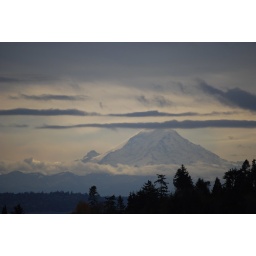
Also from my bedroom window with a 200x telephoto lens, somewhere around midday.